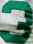
Number: 3